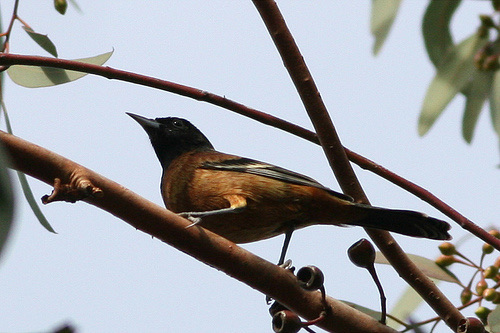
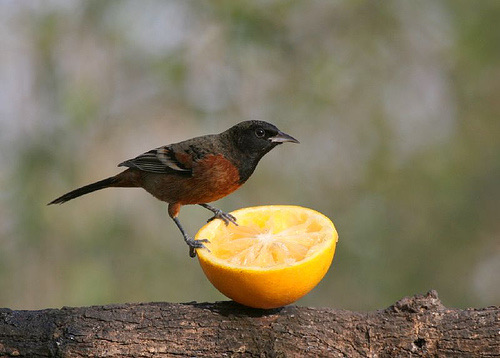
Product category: misc
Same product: yes